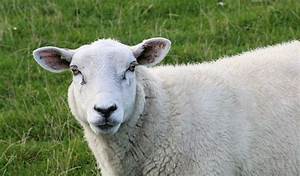
Label: sheep